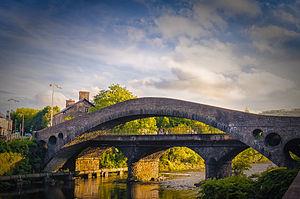
Pontypridd est une ville britannique située dans le county borough de Rhondda Cynon Taf, dans le sud du pays de Galles. Lors du recensement de 2011, elle compte 29 781 habitants.